Pak Kong Au

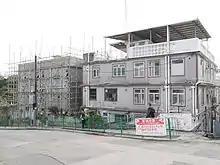
Pak Kong Au

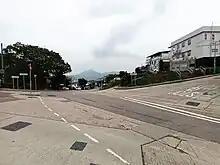
Junction of Po Lo Che Road and Pak Kong Au Road at Pak Kong Au.

Pak Kong Au is a village in Sai Kung District, Hong Kong.